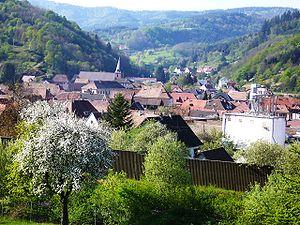
Lièpvre est une commune française située dans le département du Haut-Rhin, en région Grand Est.